Trzebiatów

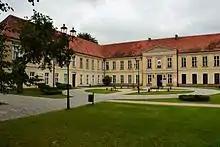
Palace in Trzebiatów, former home of the Polish writer Maria Wirtemberska

In 1750 the local palace was refurbished in classicist style for General Frederick Eugene of Württemberg, who resided there – with interruptions – until 1763. In the late 18th century the Polish noblewoman and writer Maria Wirtemberska née Czartoryska resided at the palace, and her early works and translations were created here. The painter Jan Rustem visited her several times, and his paintings were part of the palace's art collection. The palace now houses a State public library, founded in 1946 and named after Maria Wirtemberska née Czartoryska since 1999.